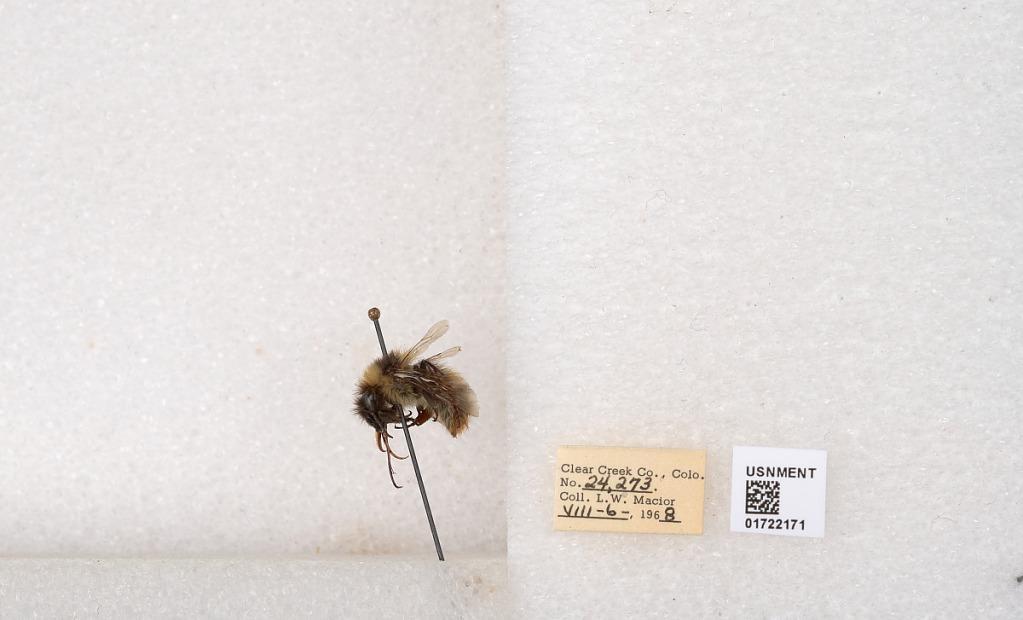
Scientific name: Bombus kirbyellus
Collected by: L. Macior
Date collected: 1968-8-6
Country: United States
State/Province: Colorado
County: Clear Creek
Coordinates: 39.6891, -105.644